Central Bank of Paraguay

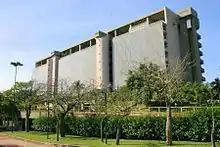
Banco Central del Paraguay headquarters

The Central Bank of Paraguay is Paraguay's highest monetary authority, and the country's governing body, in finances and economics. Its headquarters are in Asunción's Carmelitas neighbourhood.